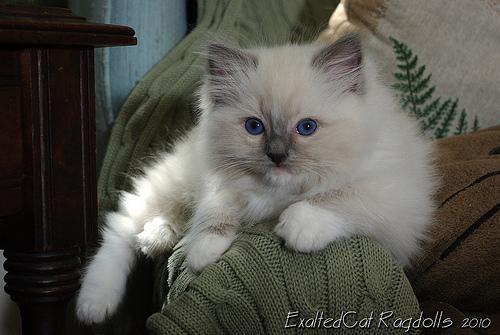
Ragdoll